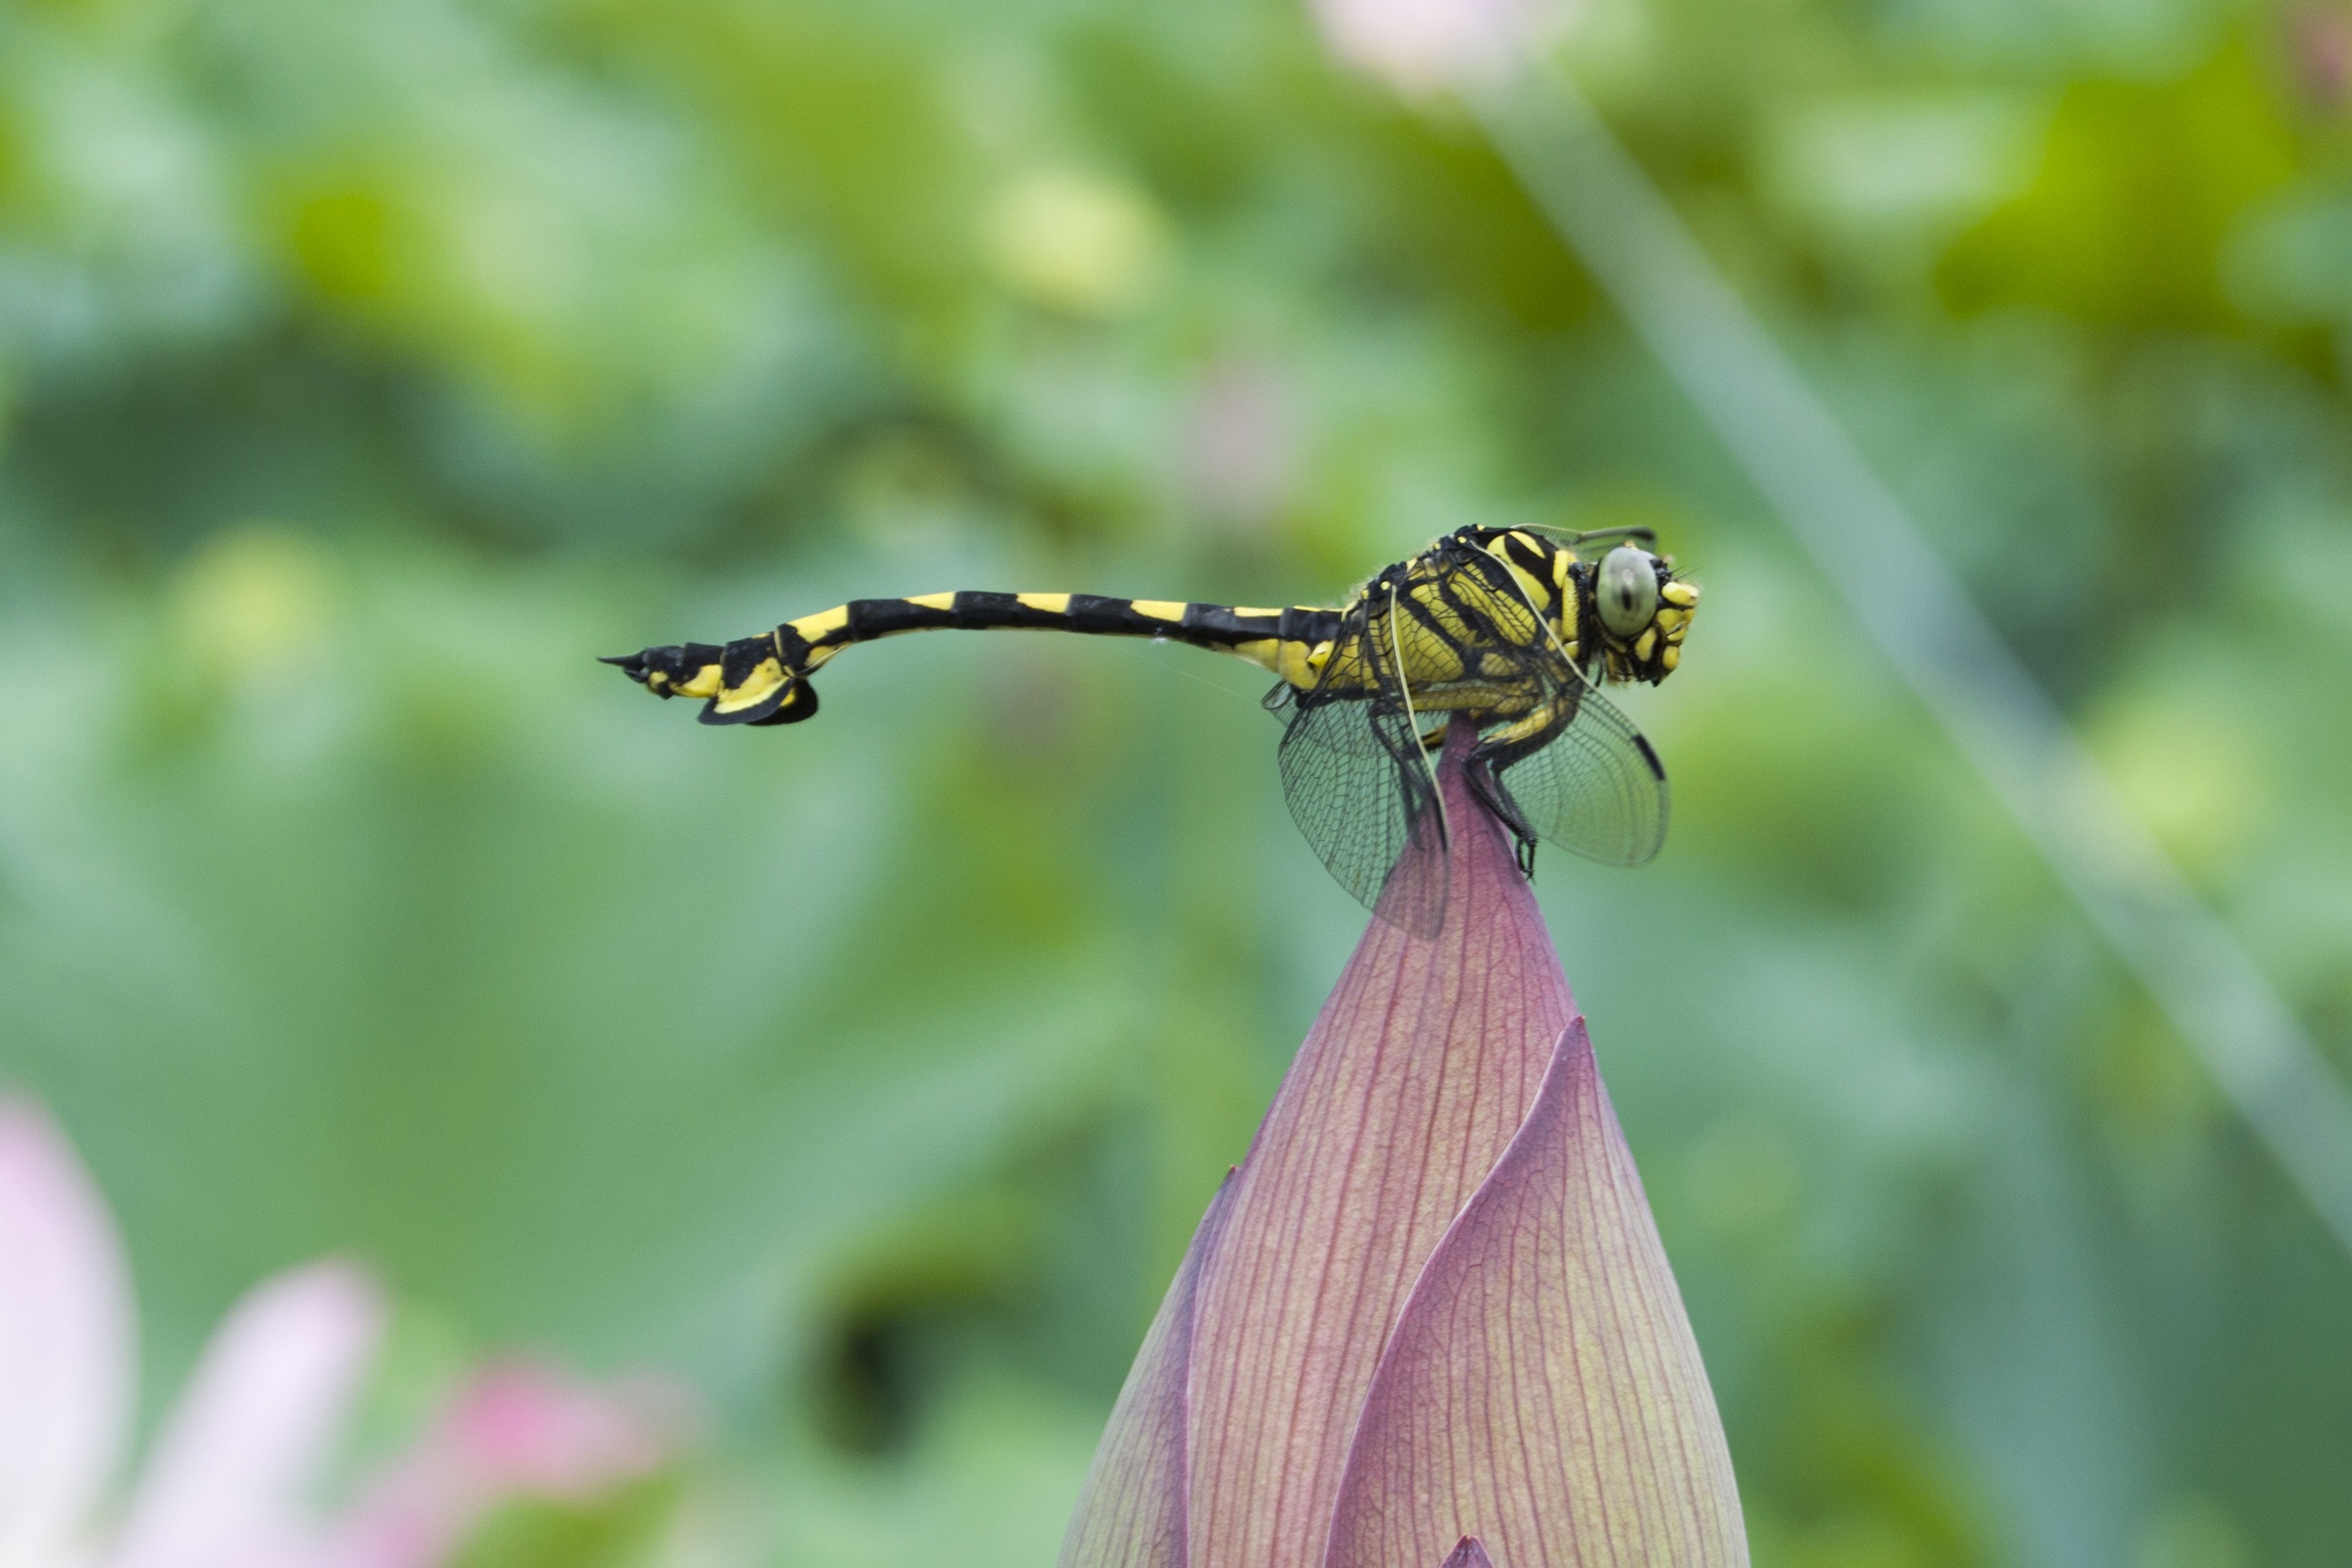
nature, plant, photography, leaf, flower, animal, wildlife, insect, botany, flora, fauna, invertebrate, wildflower, close up, dragonfly, nectar, macro photography, plant stem, dragonflies and damseflies